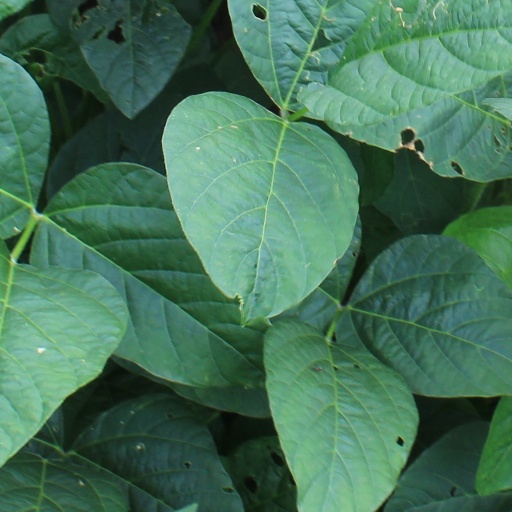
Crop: soybean